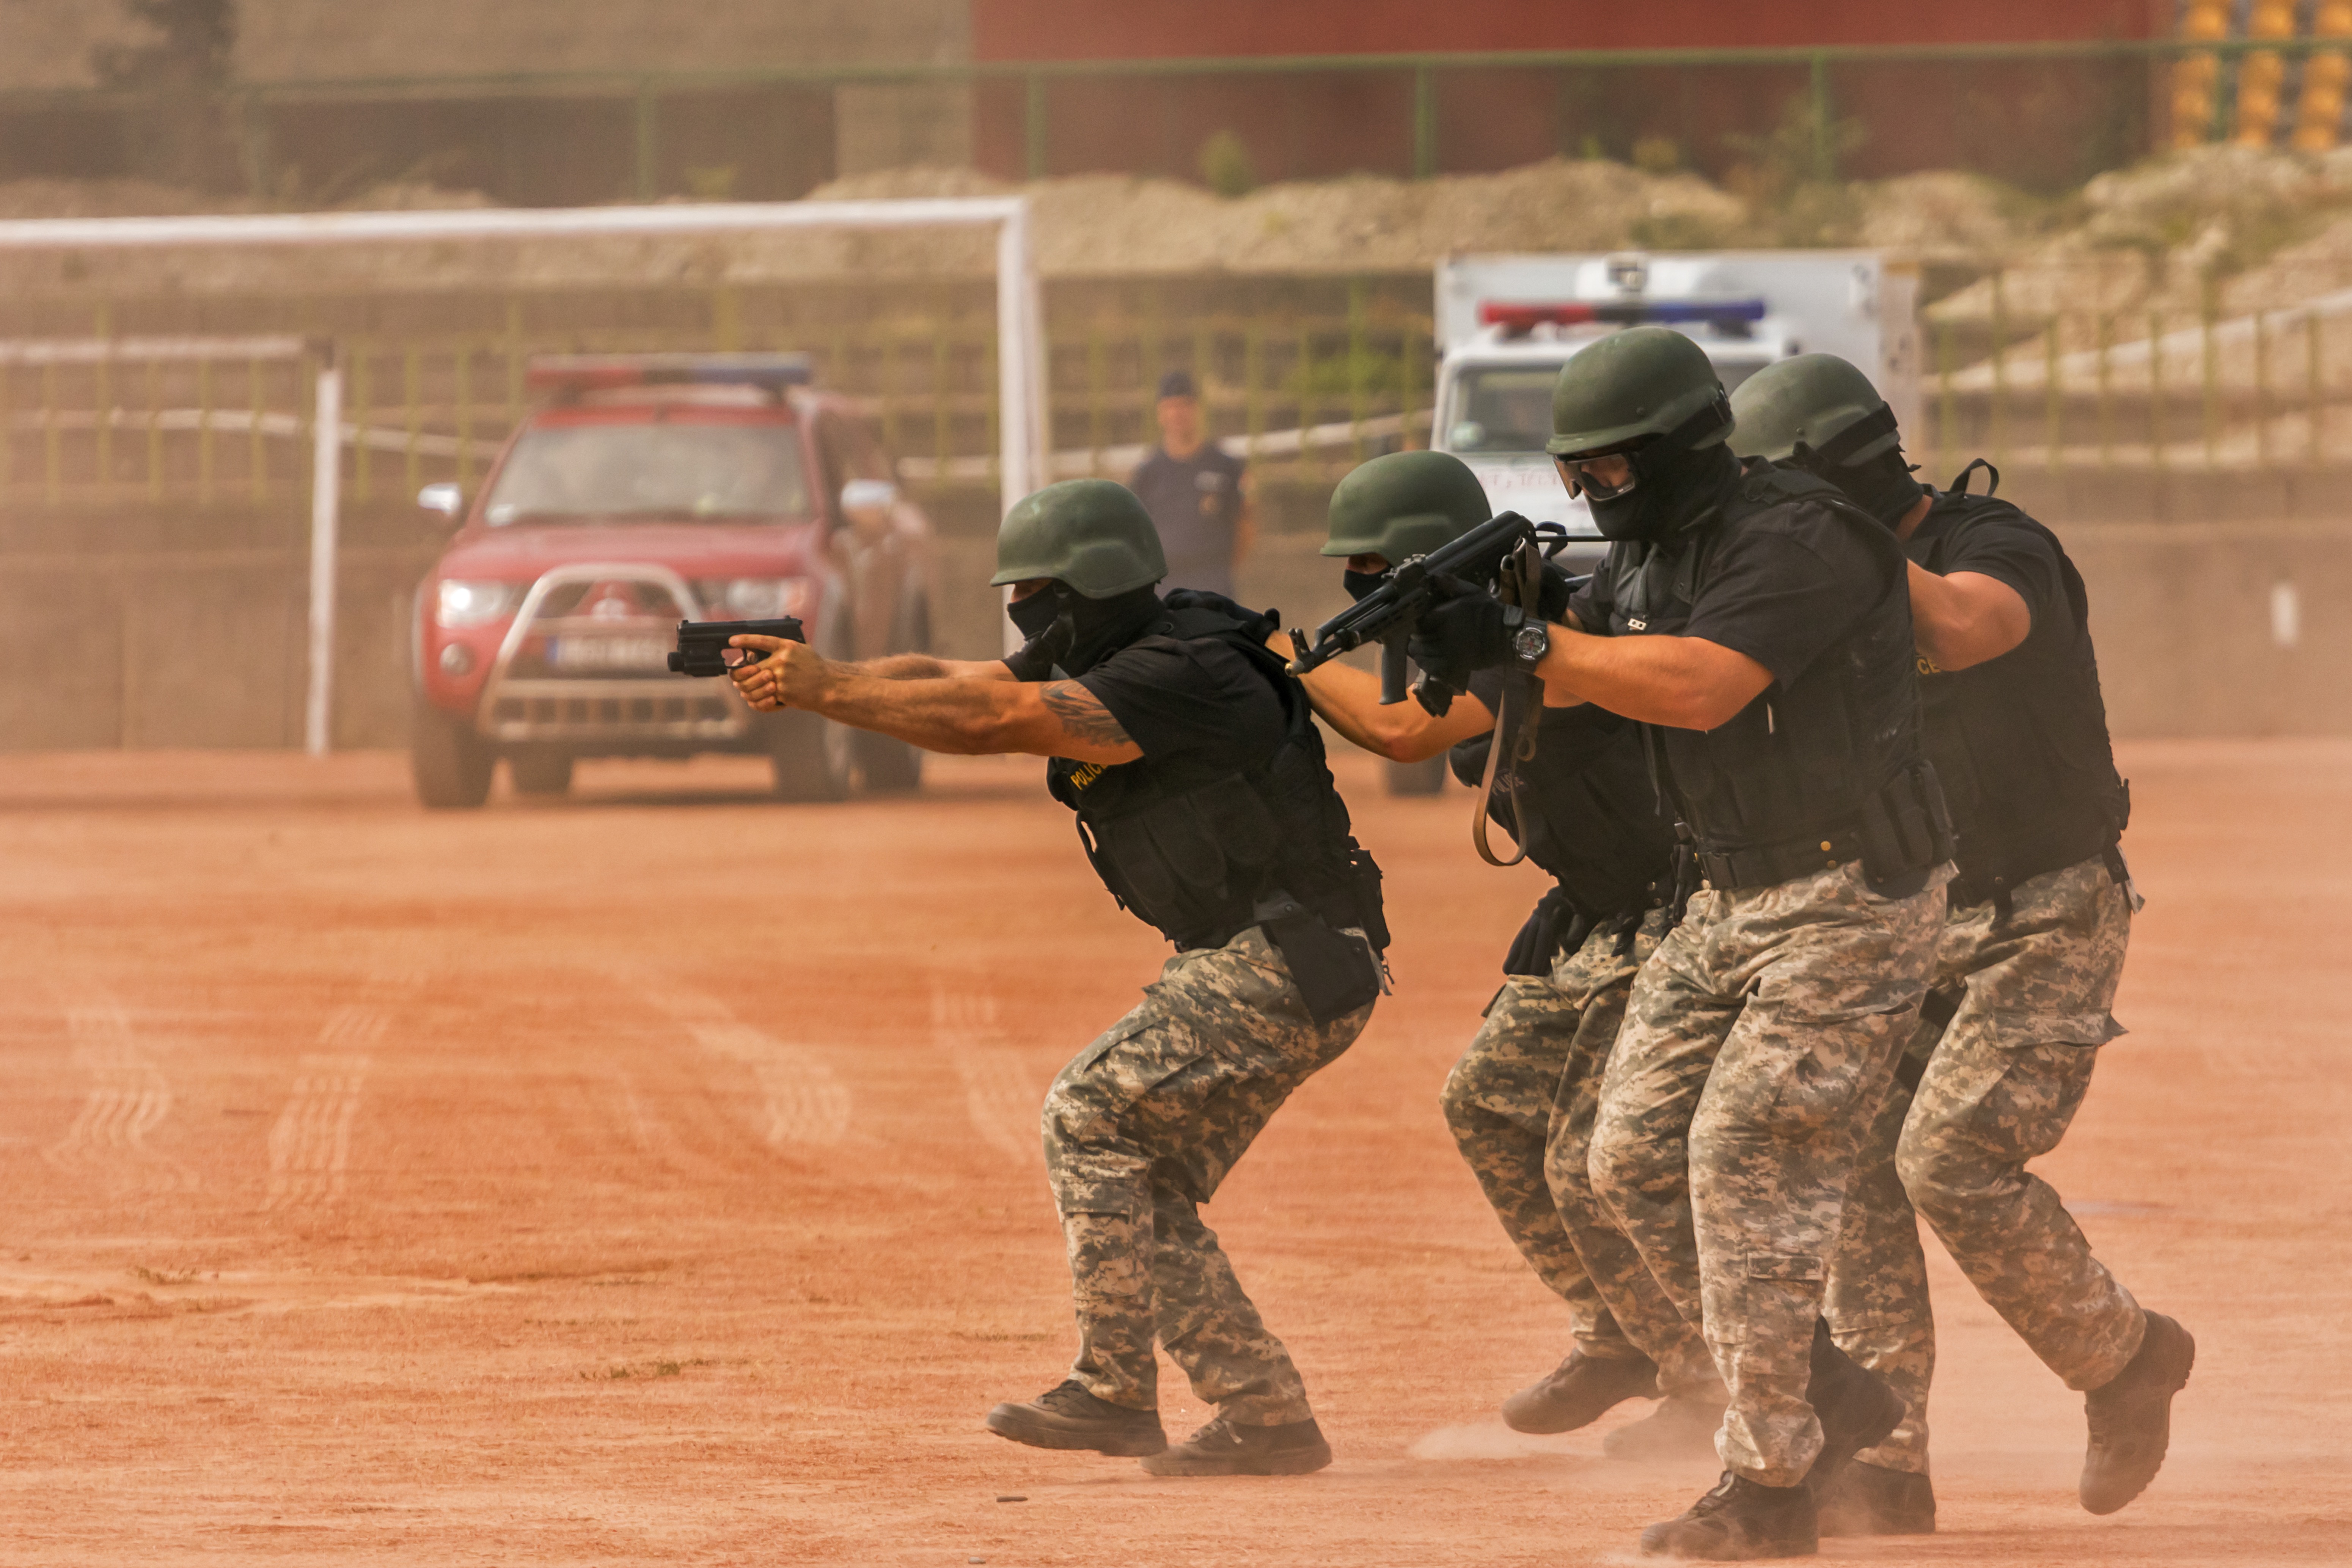
military, soldier, army, action, team, shooting, sports, police, games, practice, violence, armed, police officer, deployment, shooting sport, in an emergency